11th Arkansas Infantry Regiment

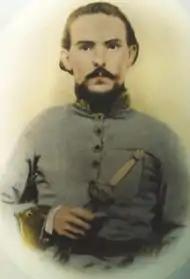
Colonel John L. Logan, Commander 11th/17th Consolidated Arkansas Infantry Regiment (Mounted)

The regiment was ordered to Little Rock on August 9, 1861, and remained there until August 20, when the unit was ordered to Pine Bluff. The unit boarded boats on August 27 for the five-day trip by river to Memphis Tennessee where the unit arrive on 1 September 1861. The unit remained in the Memphis area until September 26 when the unit was ordered to Fort Pillow, Tennessee. The unit was eventually brigaded with the 12th Arkansas Infantry Regiment, commanded by Col. Edward W. Gantt; was stationed at Island Number Ten on the Mississippi River, and transferred back and forth to New Madrid at the will of General Gideon J. Pillow. Island Number Ten was surrendered April 15, 1862, after a terrific bombardment by the enemy's mortar-boats and gunboats, aided by an overflow which nearly submerged the island. The Confederate defenses consisted of dissolving earthworks and twenty guns. Maj. W. J. Hoadley, of Little Rock, spiked his battery of guns and made his escape with one section of the battalion. The others were included in the surrender documents, and were transported to Camp Butler near Springfield, Ill., then to Camp Chase (Chicago), the officers to Johnson's Island, Lake Erie. Lieutenant Gibson, of Company H, was shot dead on Johnson's island by a Federal sentinel because he crossed the "dead line".